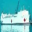
Label: ship